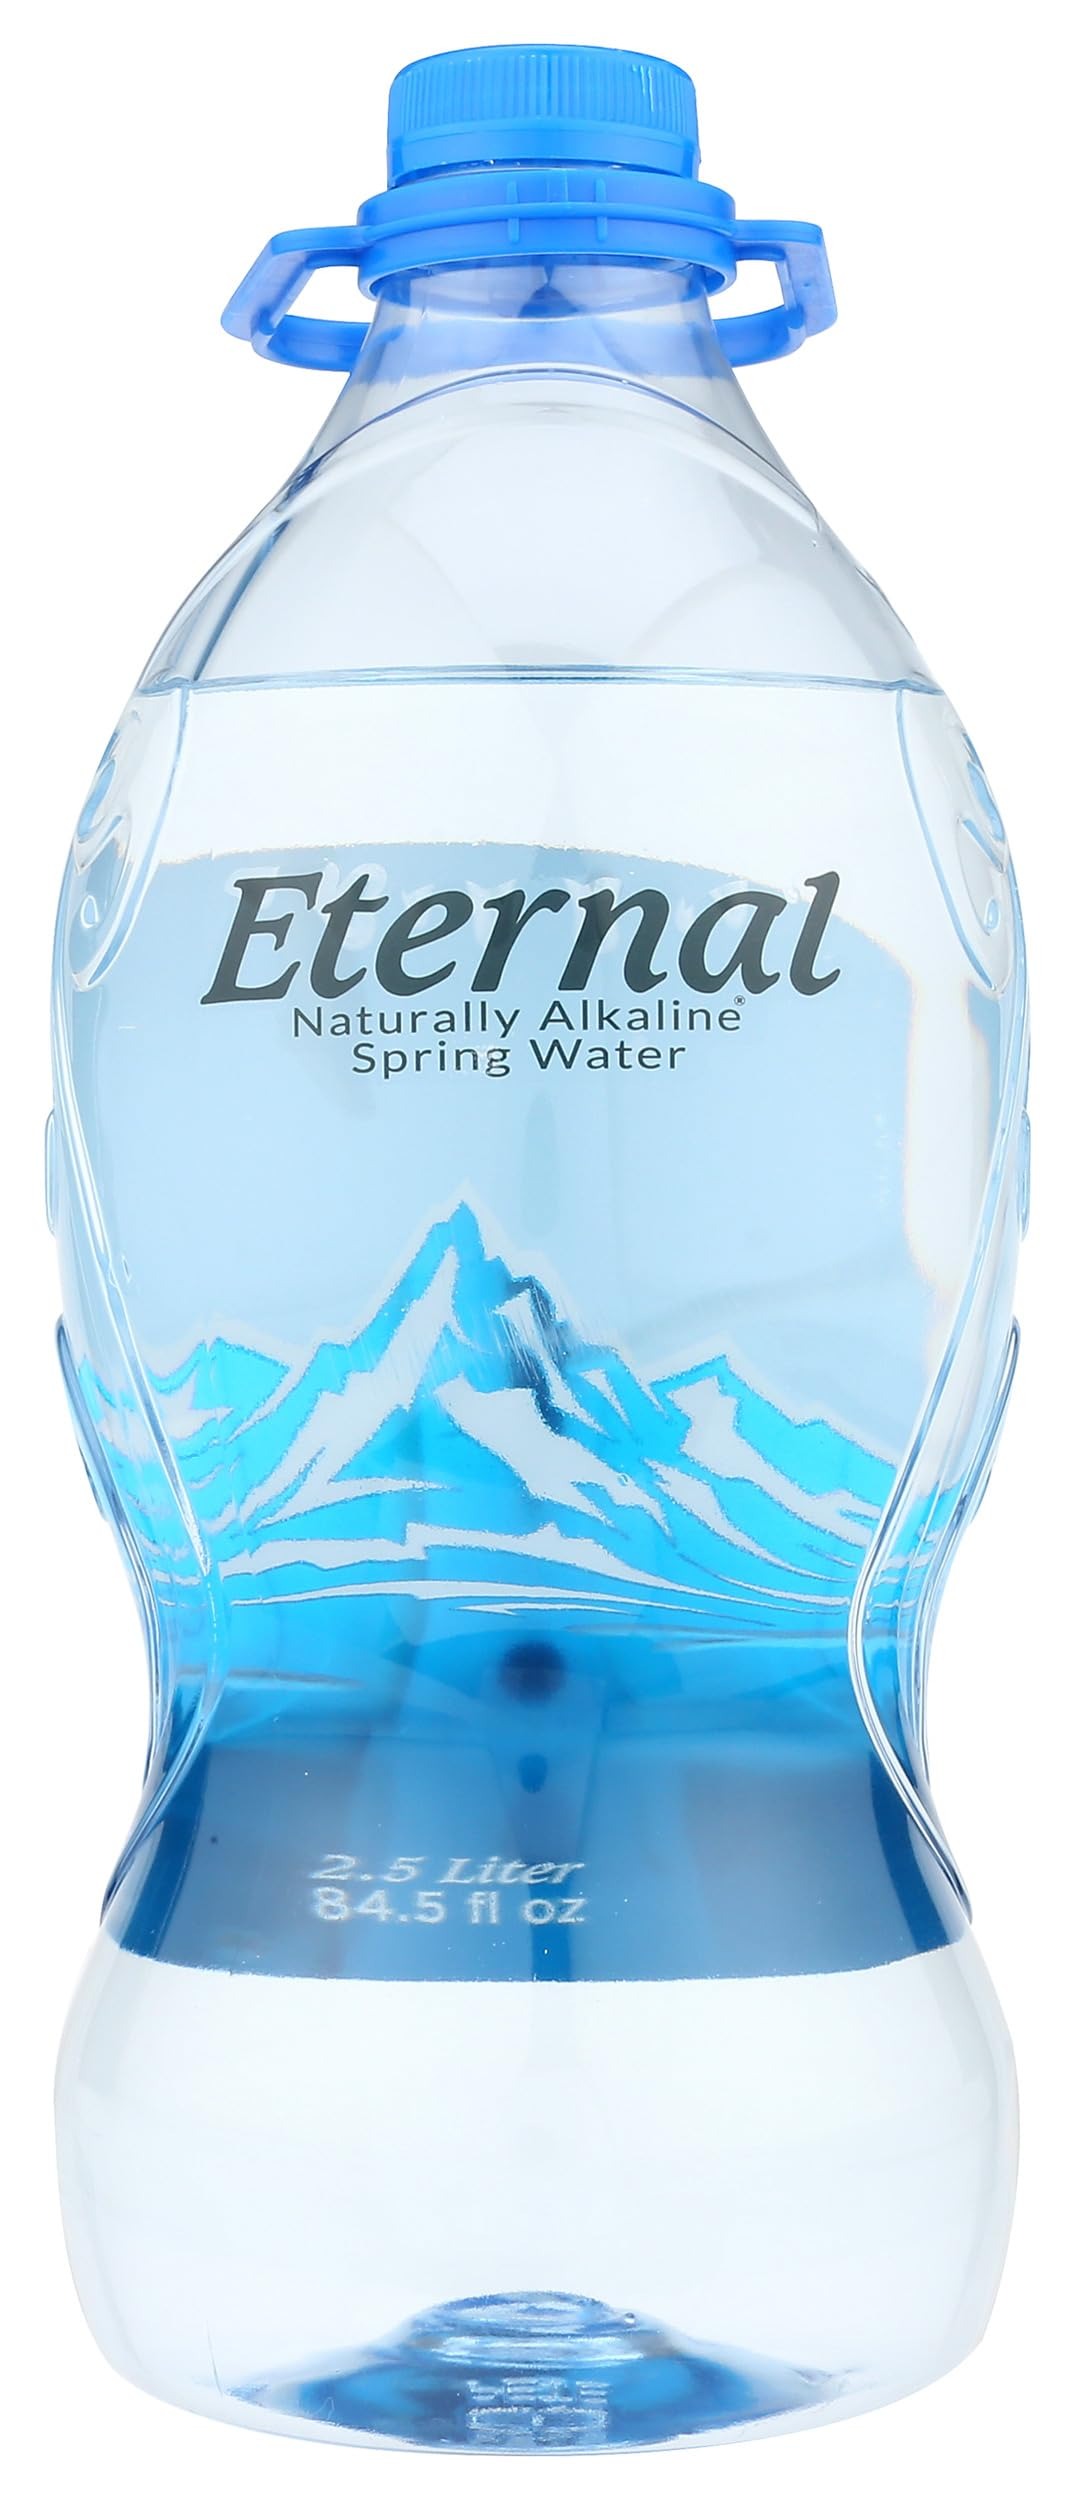
Item Name: Eternal Naturally Alkaline Spring Water, 2.5 Lt, 84.5 Fluid Ounce (Pack of 6)
Bullet Point: Eternal Naturally Alkaline Spring Water, 2.5 Lt, 84.5 Fluid Ounce (Pack of 6)
Value: 507.0
Unit: Fl Oz

Price: 4.09